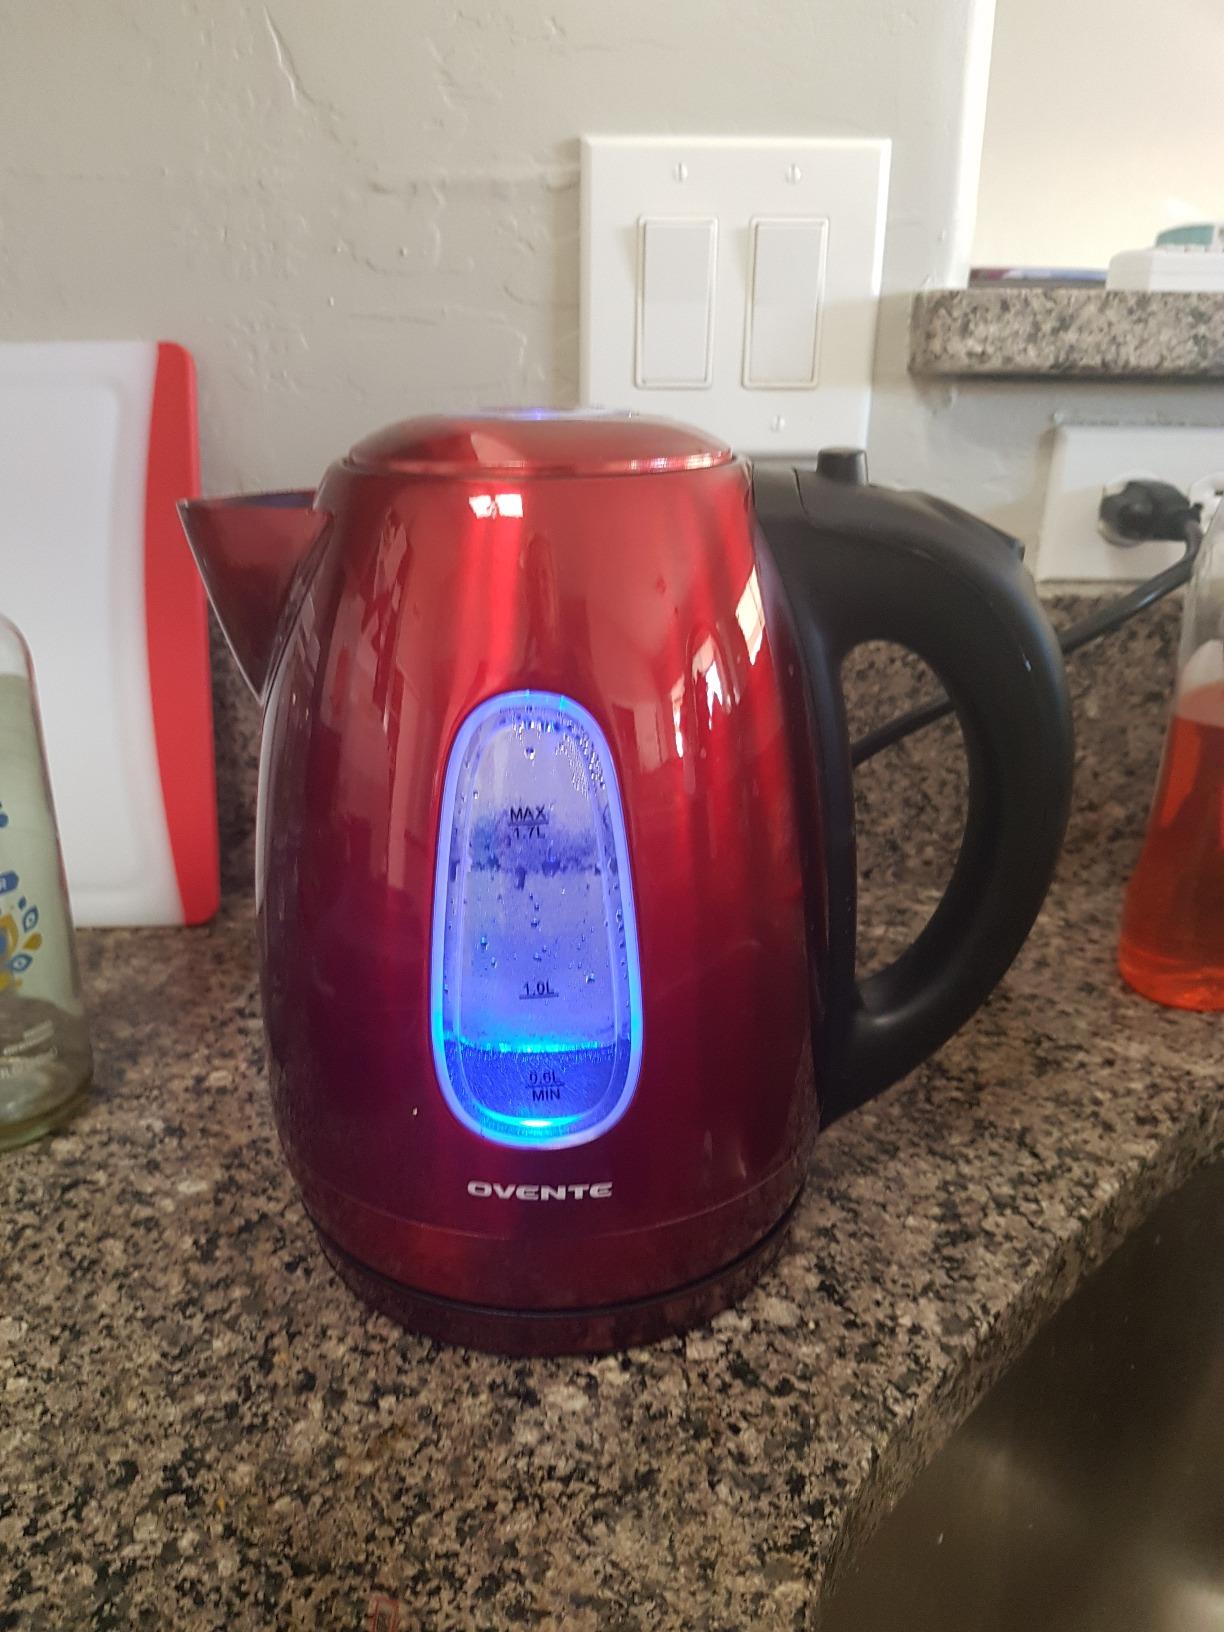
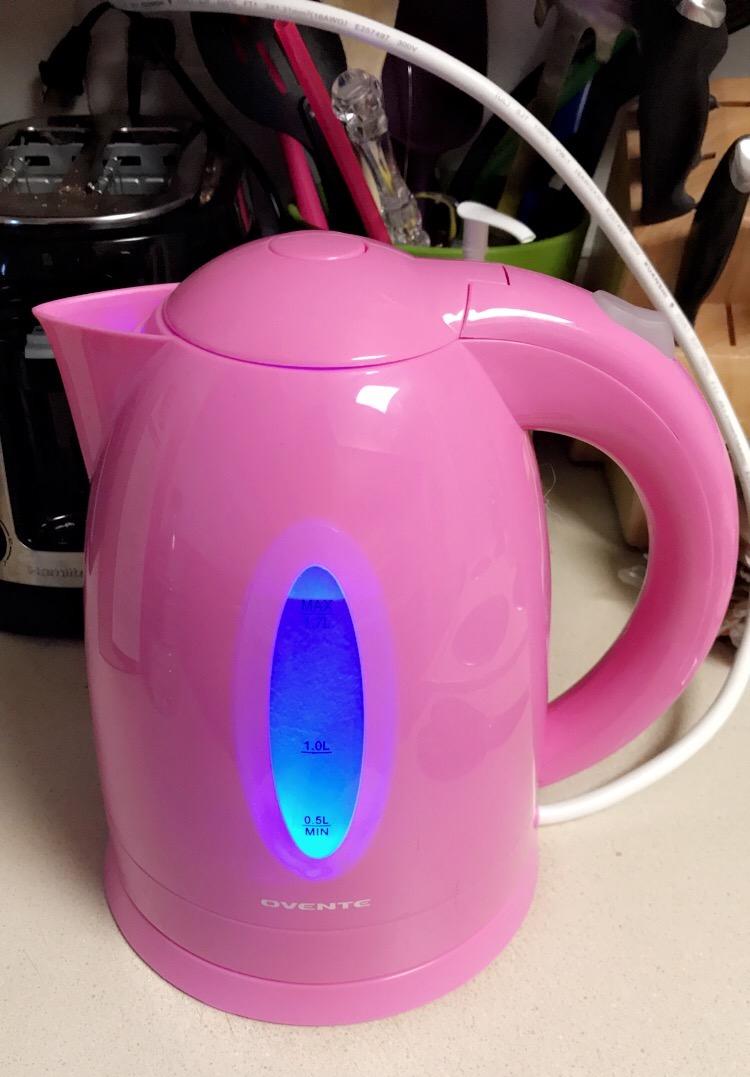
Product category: items_kettle
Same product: no